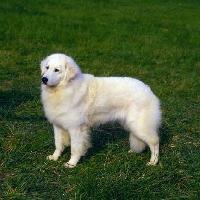
kuvasz